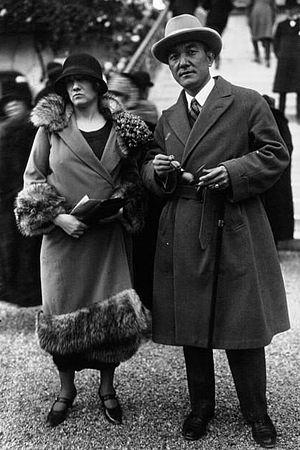
L'acteur japonais Sessue Hayakawa (1886-1973) à l'hippodorme de Longchamp en 1923. 日本語: 早川雪洲 (1886-1973).